My Head

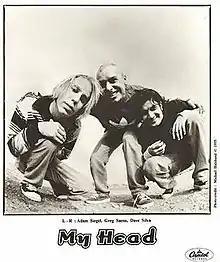
My Head in 1996, L-R: Adam Siegel, Greg Saenz and Dave Silva

My Head was an American grunge/alternative rock power trio from Los Angeles, California, United States, formed in 1993 by singer-songwriter and guitarist Adam Siegel and drummer Greg Saenz. Due to its member's past on Excel, My Head's sound was influenced by early 1980s Crossover Thrash music, but also by the growing grunge movement inspired by bands like Nirvana, Pearl Jam and Soundgarden. Even after its dissolution My Head recorded three tracks for two different Mike Muir's releases: "Pneumonia" (EP later included on the album "Mas Borracho" by Infectious Grooves) and "Friends & Family, Vol. 2" by Suicidal Tendencies.